Holland, Michigan

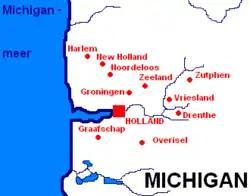
Dutch settlements in Michigan.

According to the United States Census Bureau, the city has a total area of , of which, is land and is water.